José Gomes de Vasconcelos Jardim

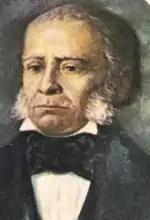

José Gomes de Vasconcelos Jardim (1 January 1773 – 1 December 1854) was a Brazilian farmer, freemason, doctor, and militant. He was the president of the Riograndense Republic during the Ragamuffin War, succeeding his cousin Bento Gonçalves da Silva on an interim basis until the end of the war and the dissolution of the republic.